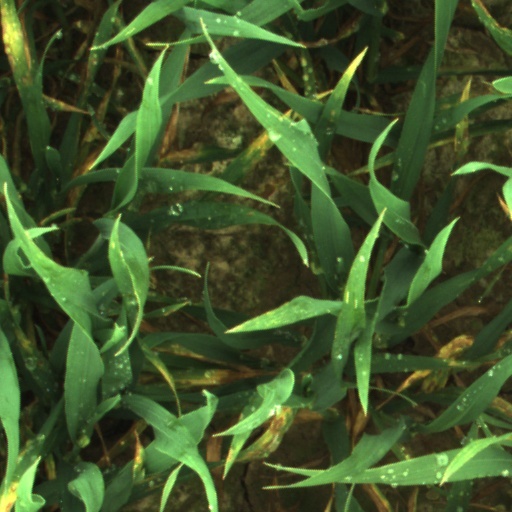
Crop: wheat